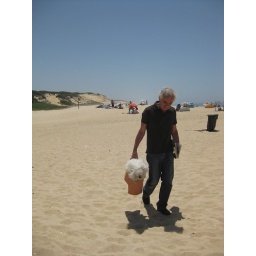
trying to hide the dog in the bag